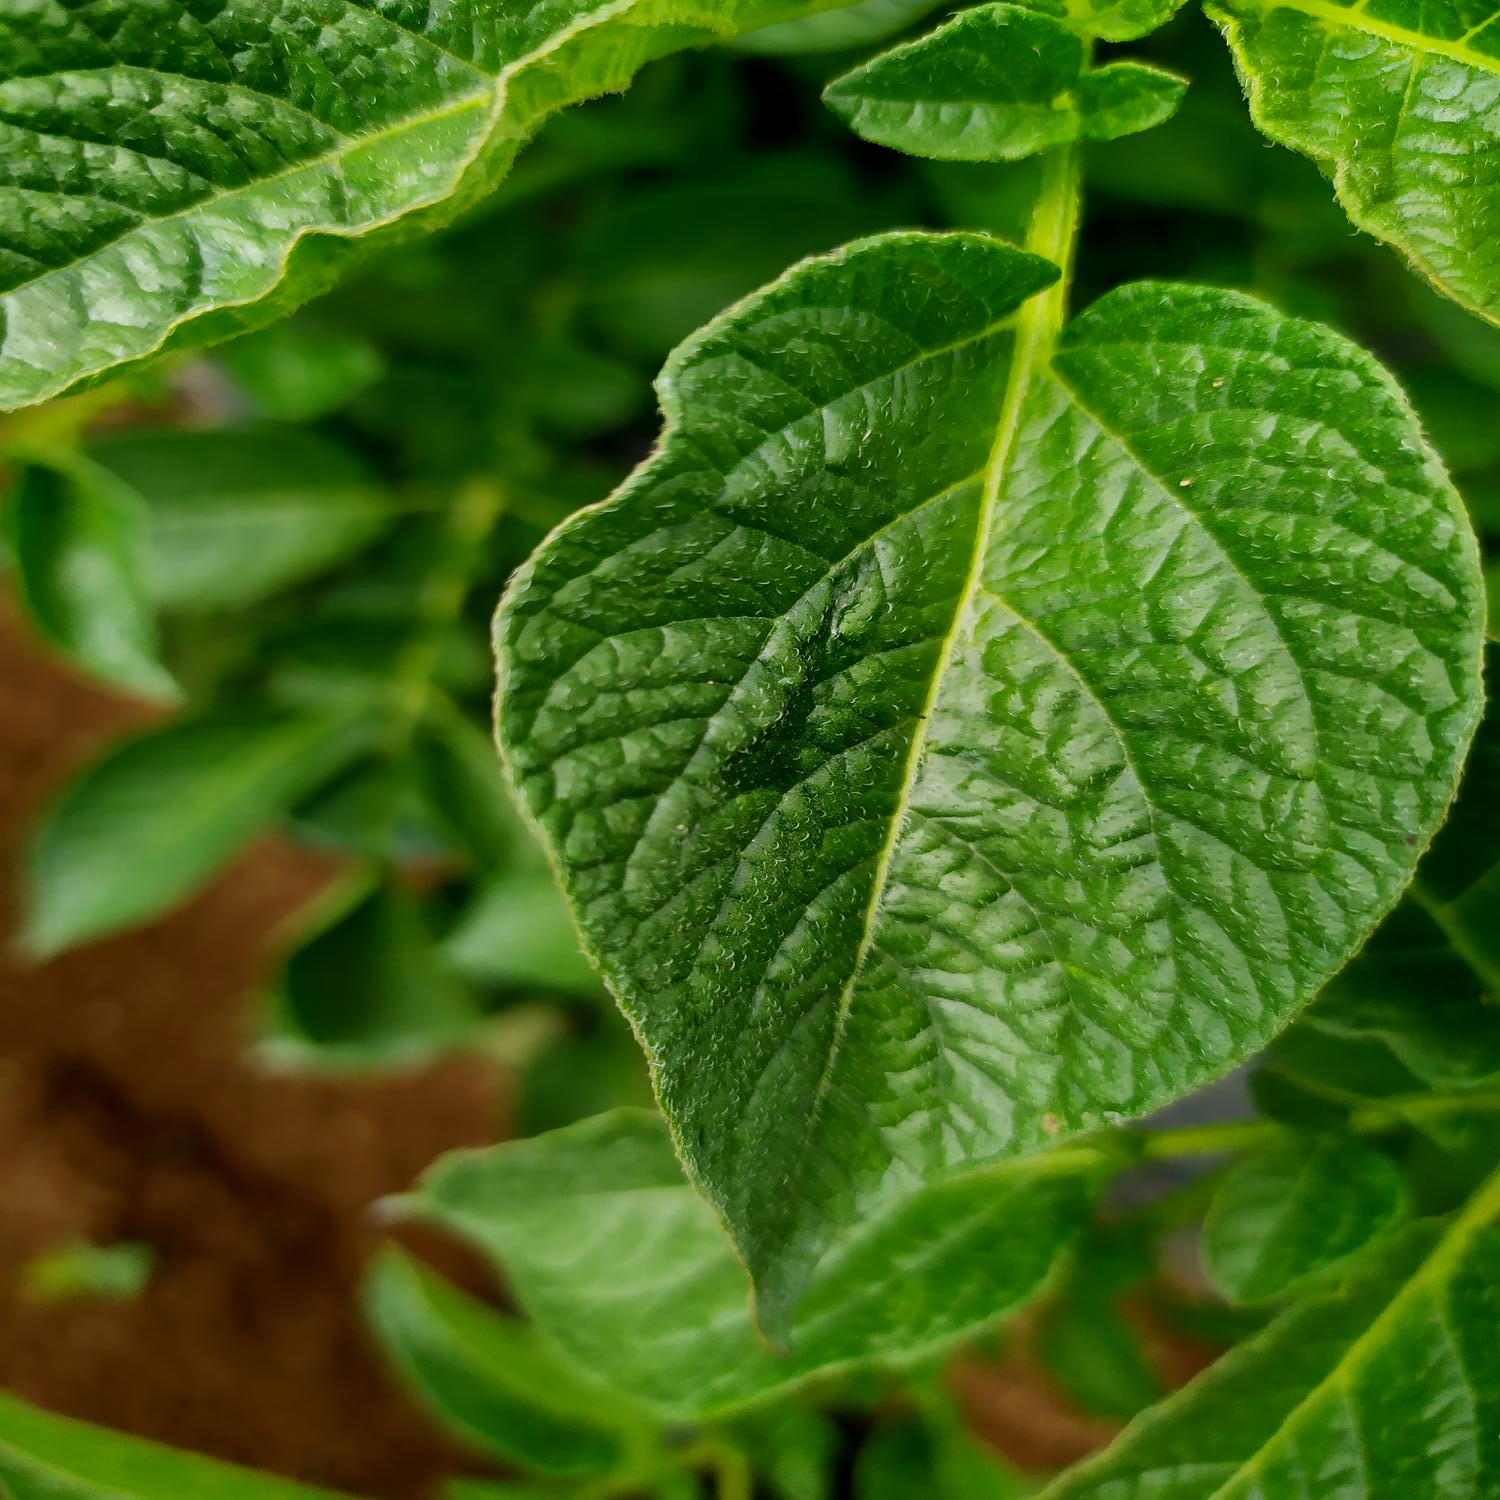
Etiqueta: Virus